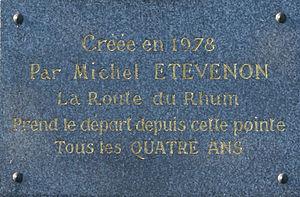
Plaque commémorative de la Route du rhum à la pointe du Grouin.
La Route du Rhum est une course transatlantique en solitaire à la voile, courue tous les quatre ans, fin octobre début novembre, entre Saint-Malo et la Guadeloupe. Créée en 1978, elle est organisée depuis 2006 par OC Sport Pen Duick. Le record de la traversée est détenu par Francis Joyon, vainqueur en 2018 de la 11e édition sur IDEC Sports en classe Ultime, en 7 jours 14 heures 21 minutes et 47 secondes à une moyenne de 23,95 nœuds lors de sa septième participation à l'épreuve.